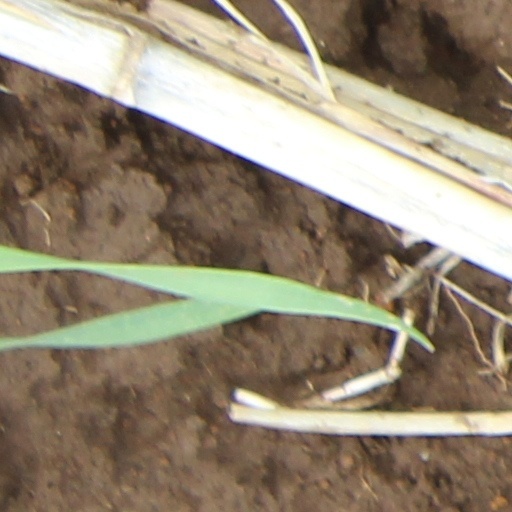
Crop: wheat